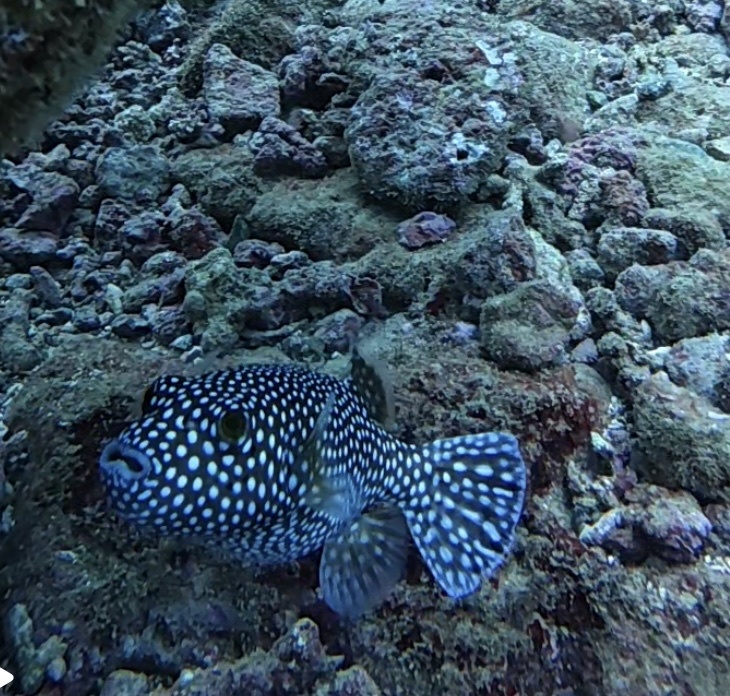
Arothron meleagris (Guineafowl Puffer)